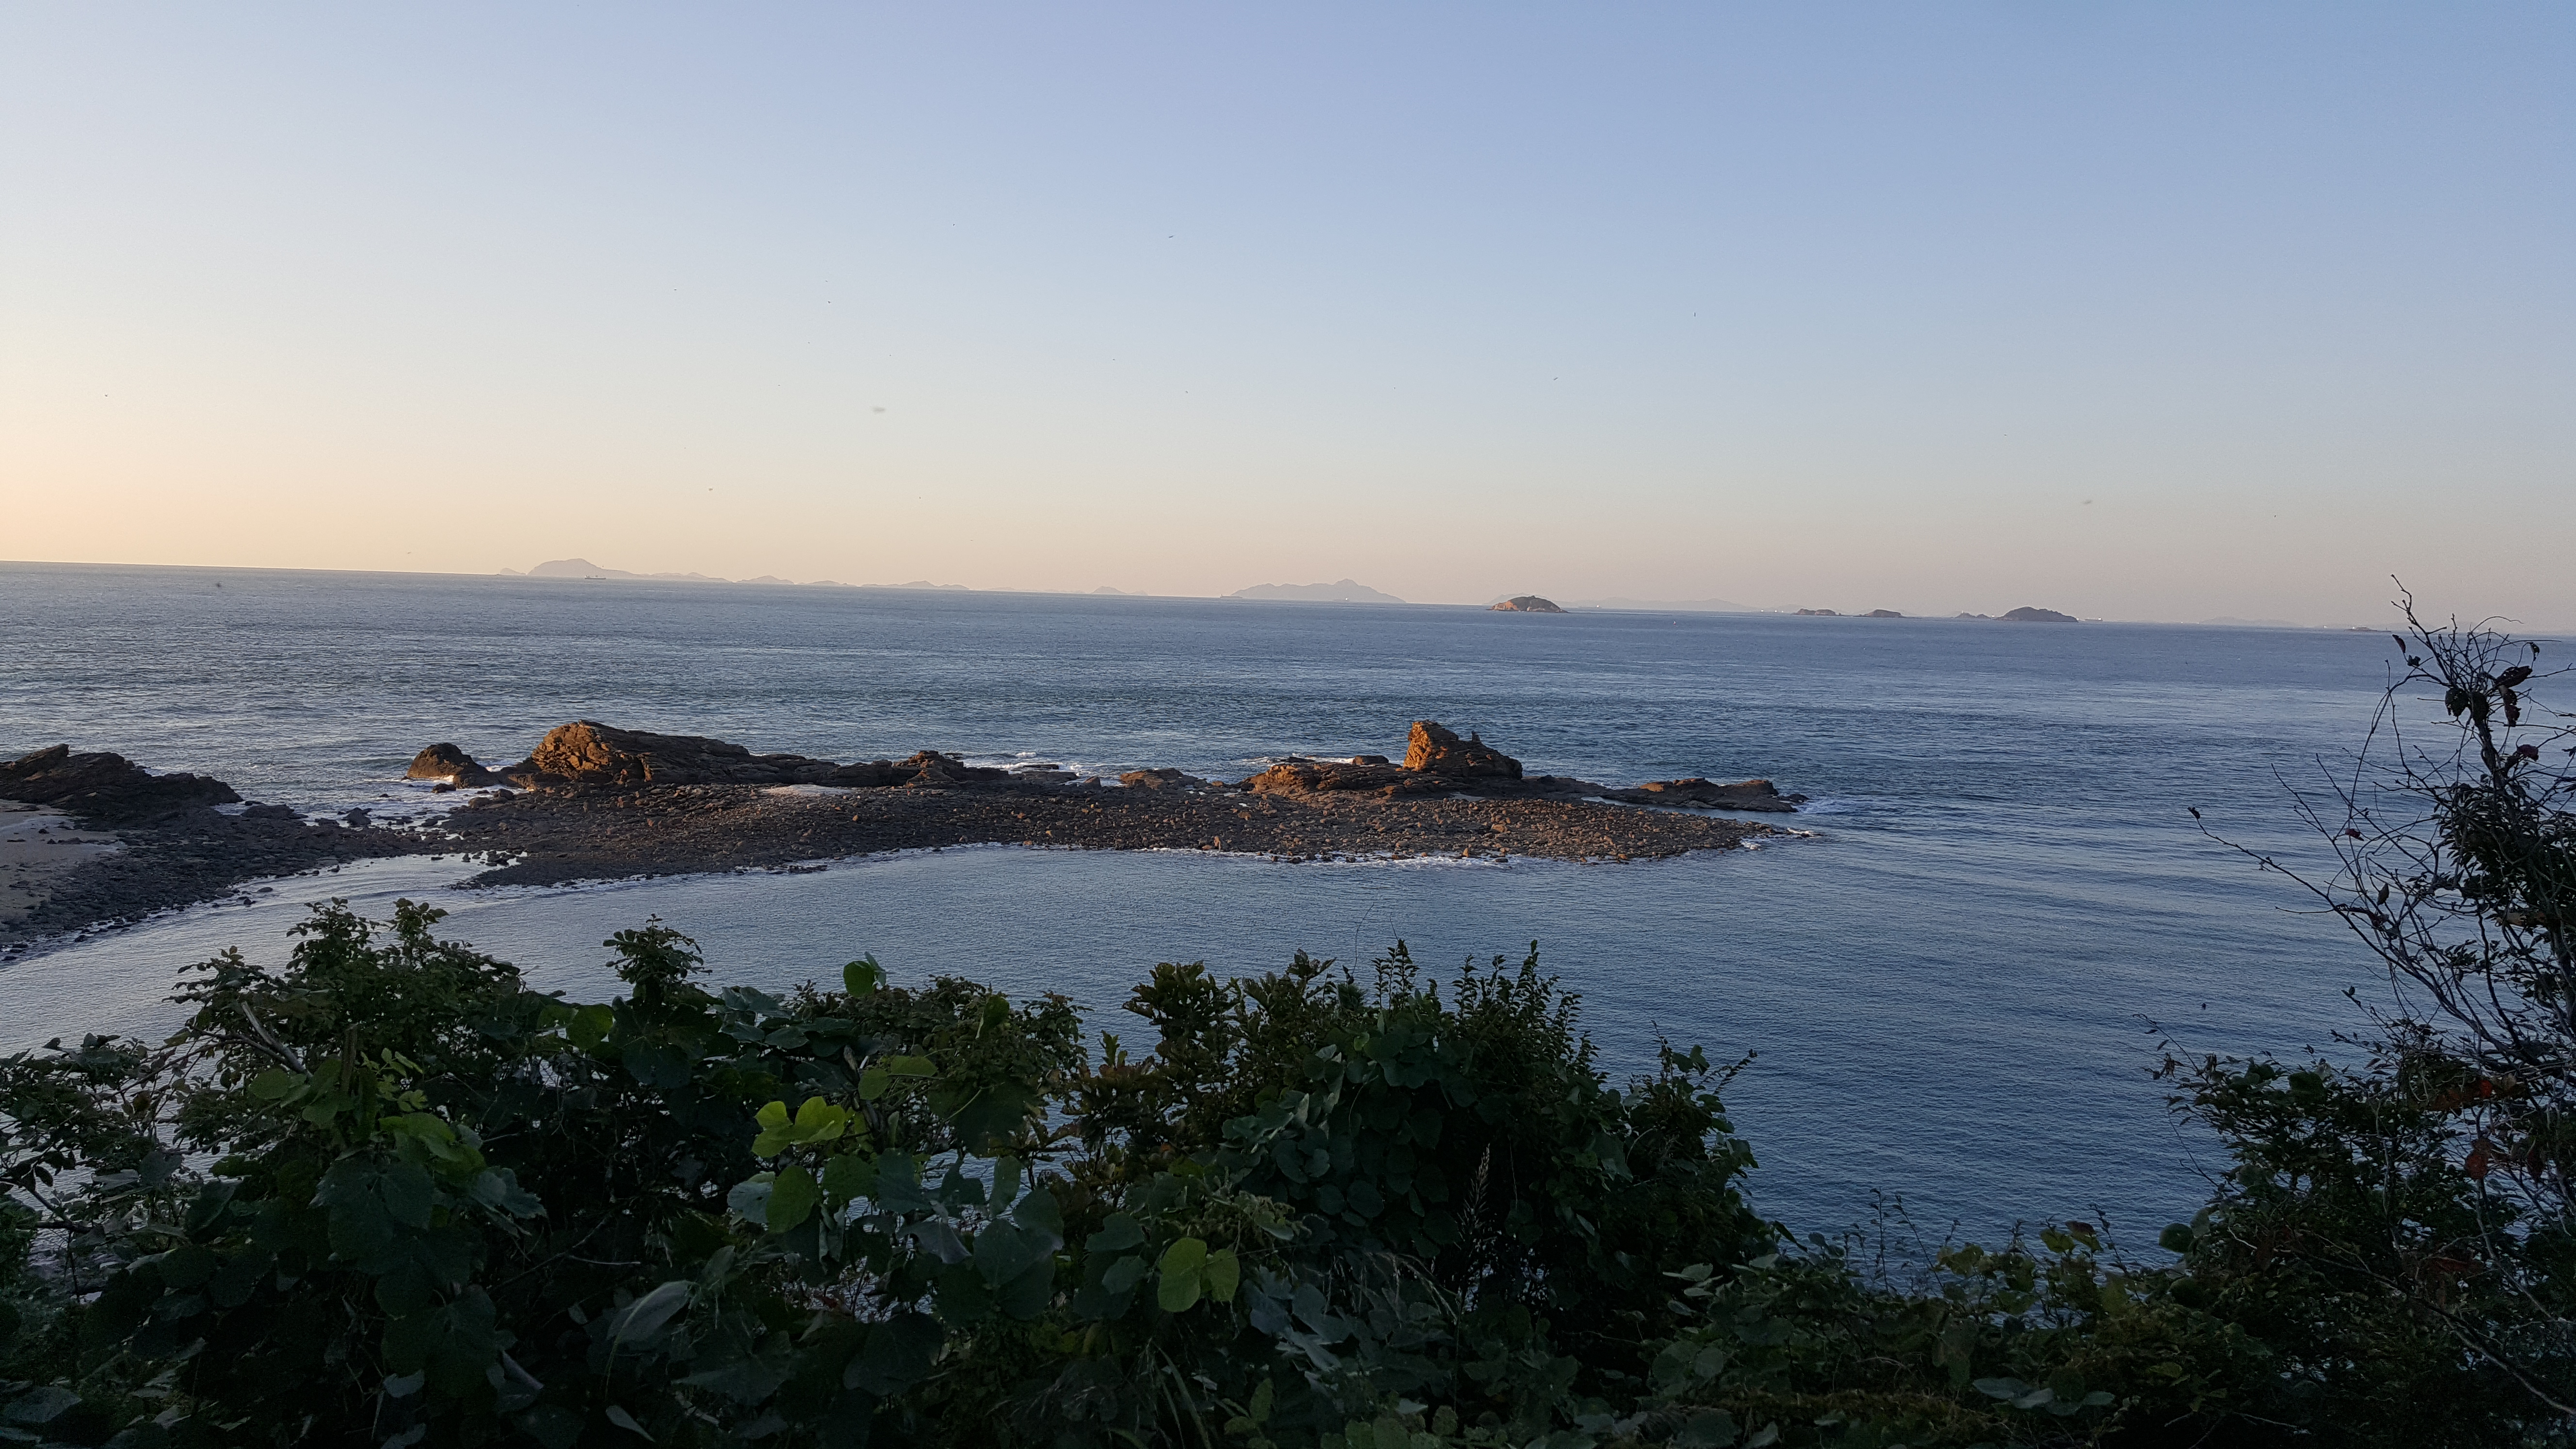
natural, body of water, sky, sea, water, coast, ocean, horizon, headland, shore, coastal and oceanic landforms, morning, promontory, wave, tree, evening, bay, cloud, rock, beach, wind wave, cape, vacation, calm, skerry, mountain, sound, sunset, plant, island, tourism, hill, bank, terrain, inlet, house, road, dusk, city, peninsula, cliff